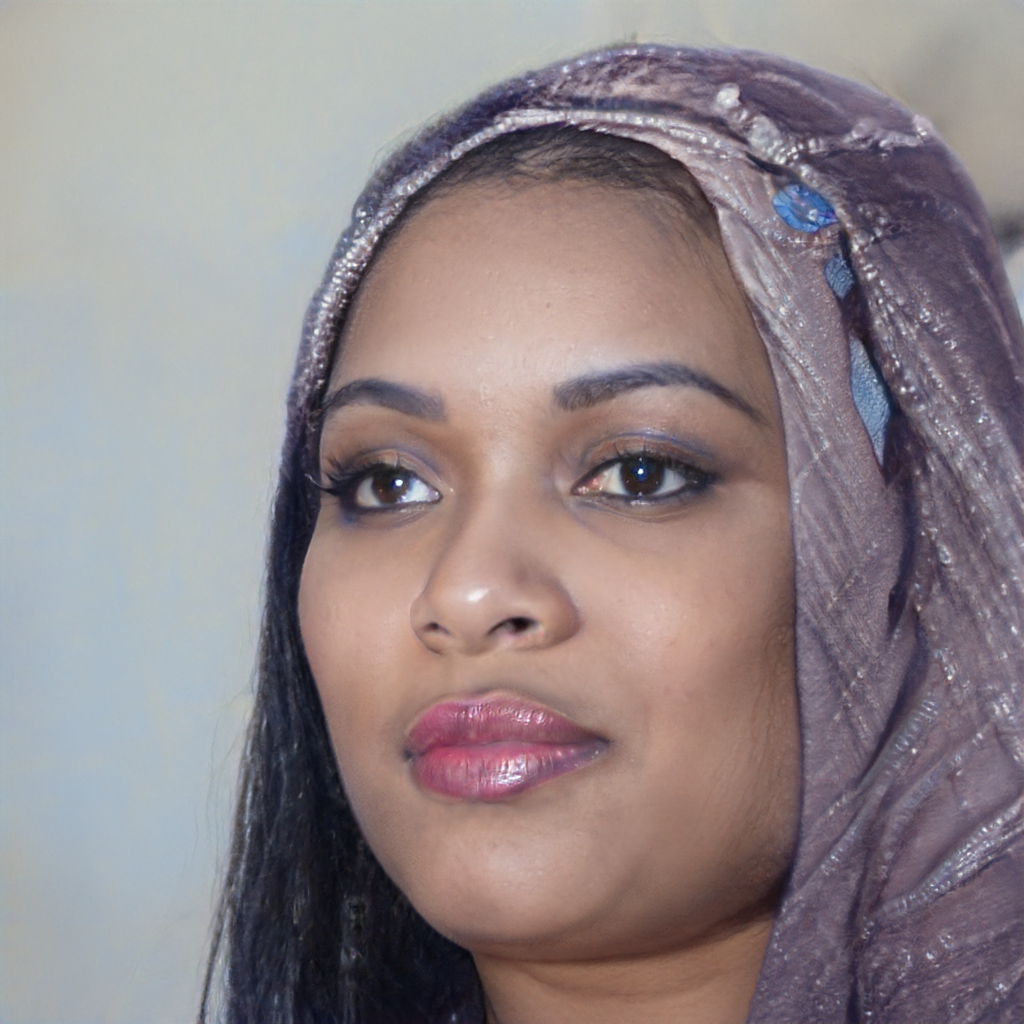
Gender: Female